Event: Nepal Earthquake
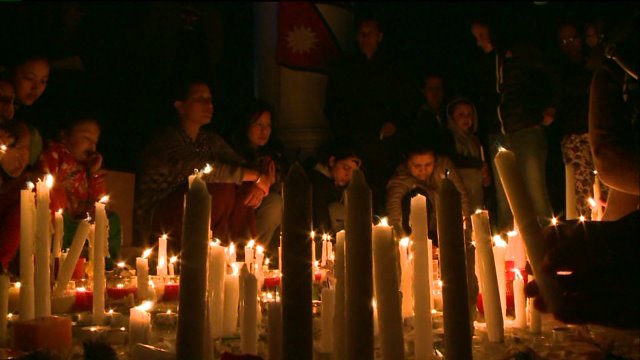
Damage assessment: no_damage